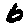
Label: 6